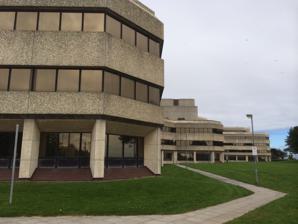
Building: Swansea Civic Centre
Country: United Kingdom
Year built: 1982
County building in Swansea, Wales Swansea Civic Centre Canolfan Ddinesig Abertawe Swansea Civic Centre Swansea Civic Centre Location within Swansea Former names County Hall General information Architectural style Brutalist style Location Swansea , Wales Address Oystermouth Road, Swansea Coordinates 51°36′49.00″N 3°56′54.00″W / 51.6136111°N 3.9483333°W / 51.6136111; -3.9483333 Inaugurated 1982 Design and construction Architect(s) C. W. Quick Swansea Civic Centre ( Welsh : Canolfan Ddinesig Abertawe ) – formerly known as County Hall – is the principal administrative centre of Swansea Council . Standing some 800 m southwest of Swansea city centre, by the seafront and overlooking Swansea Bay , the complex houses – in addition to the council chamber and offices – a public cafe, the central library, an exhibition space, archives service, and contact centre. History Following the implementation of the Local Government Act 1972 , which broke up Glamorgan County Council and established West Glamorgan County Council , the new county council initially met at Swansea Guildhall . Finding that this arrangement, which involved sharing facilities with Swansea Council , to be inadequate, county leaders procured a dedicated building, selecting a site formerly occupied by an old railway goods yard associated with the Mumbles Railway . The new building was designed by C. W. Quick of the West Glamorgan County Architects Department in the Brutalist style , built by French Kier (phase 1) and A. Monk (phase 2) and opened as County Hall in July 1982. The design featured continuous bands of glazing with deep washed calcined flint panels above and below. Queen Elizabeth II , accompanied by the Duke of Edinburgh , visited on 20 April 1989. After local government re-organisation in 1996, which abolished West Glamorgan County Council, ownership of the building was transferred to Swansea Council. It was renamed Swansea Civic Centre on 19 March 2008, and Swansea Central Library moved into the complex as part of a redevelopment scheme. The library made nearly 566,000 book loans during the year ended 31 March 2009, making it the busiest library in Wales and the tenth busiest library in the UK. In January 2016, Swansea Council announced plans to redevelop the area, the second phase of which would involve demolition of Swansea Civic Centre and the creation of city beach which would also include an aquarium and digital science centre. In May 2021 the Twentieth Century Society placed the site on its Top 10 Buildings at Risk List. See also Guildhall, Swansea References